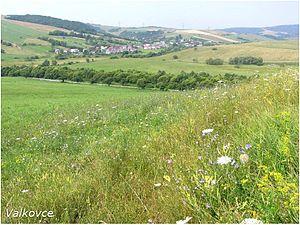
Valkovce est un village de Slovaquie situé dans la région de Prešov.